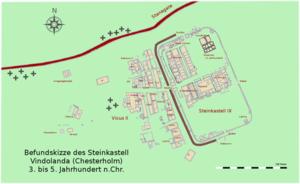
Cet article porte sur les forts et autres structures du mur d'Hadrien, système de fortifications fait de pierre et de terre et édifié de 122 à environ 128 dans l'ancienne province romaine de Bretagne, aujourd'hui en Cumbria et Northumberland dans le nord de l'Angleterre.